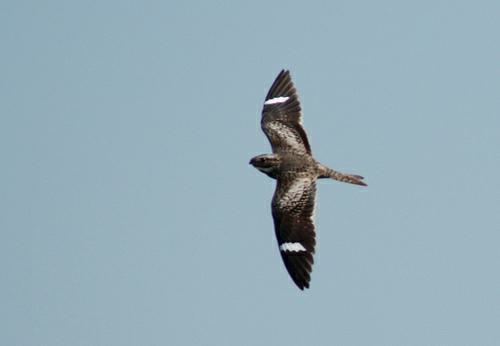
A photo of a nighthawk